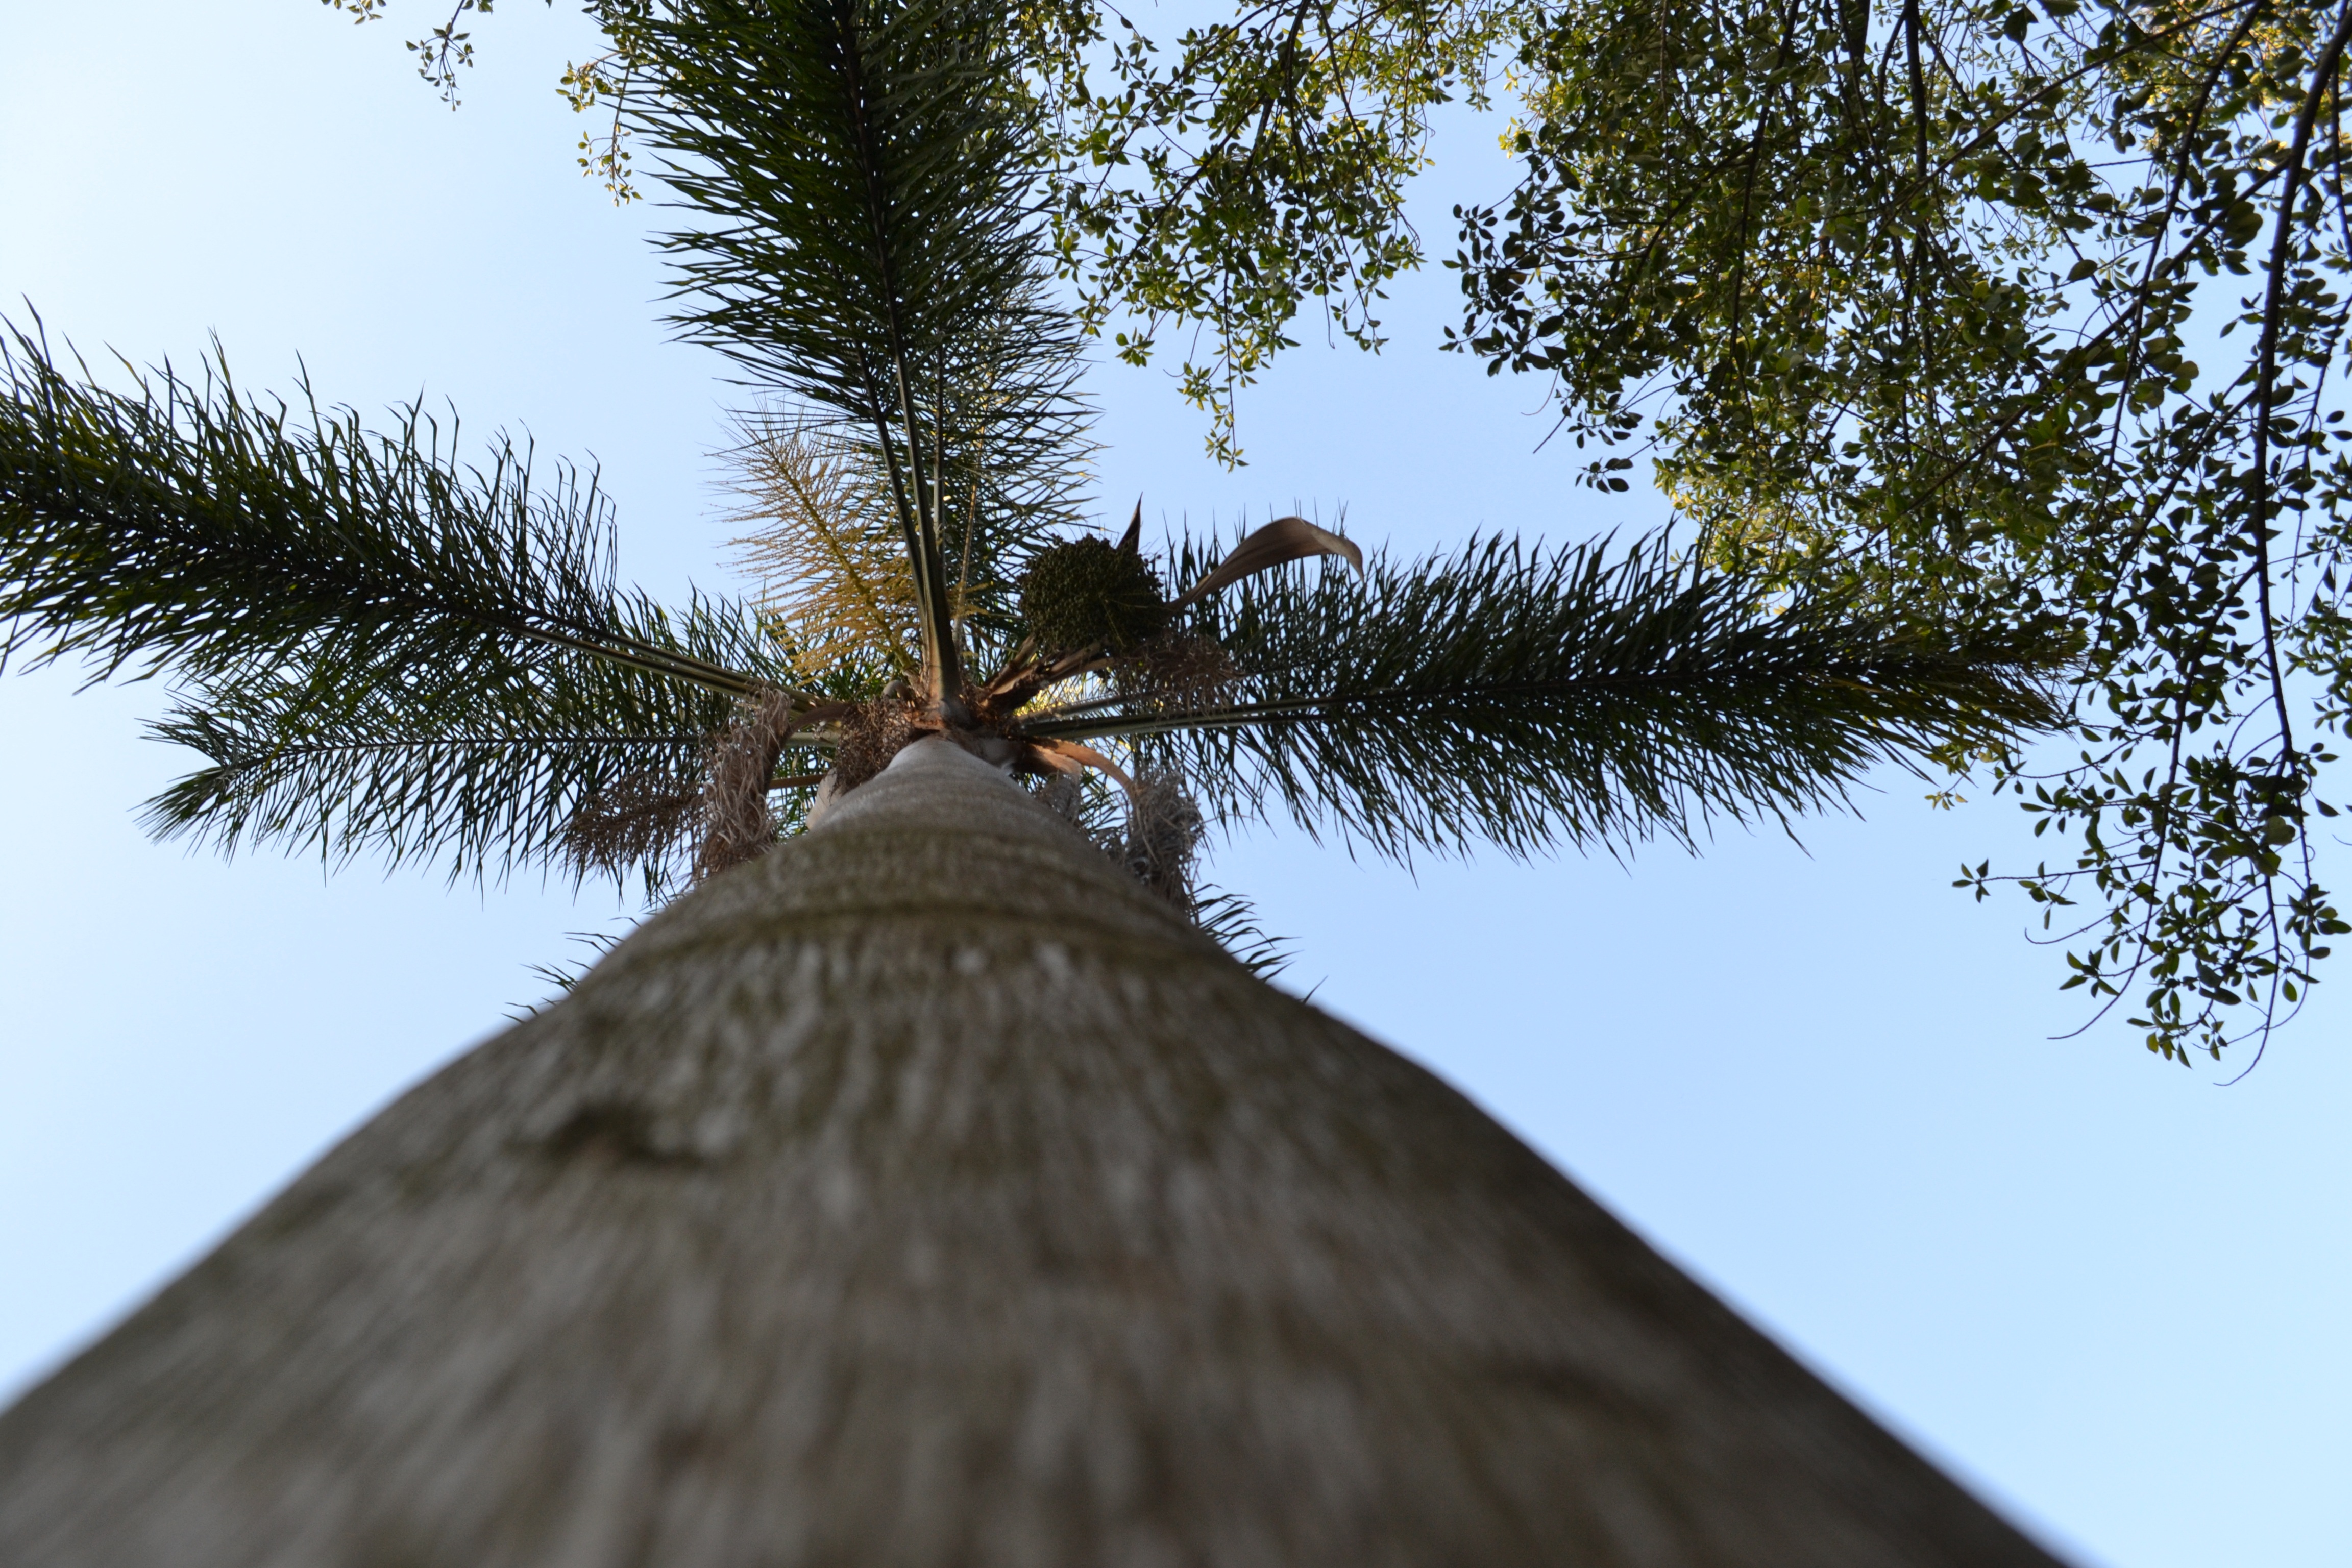
tree, nature, branch, winter, plant, leaf, flower, paradise, palm, flora, exotic, woody plant, arecales